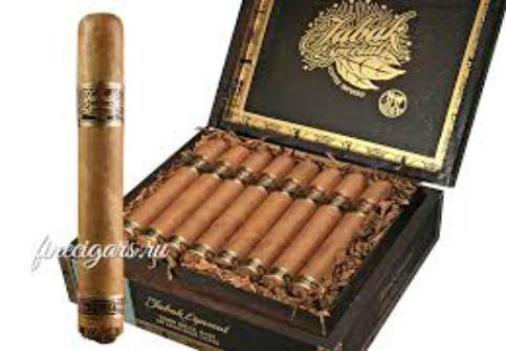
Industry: Necessities